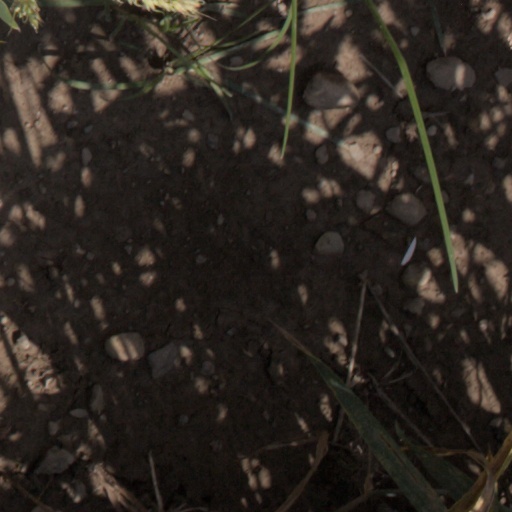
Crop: wheat